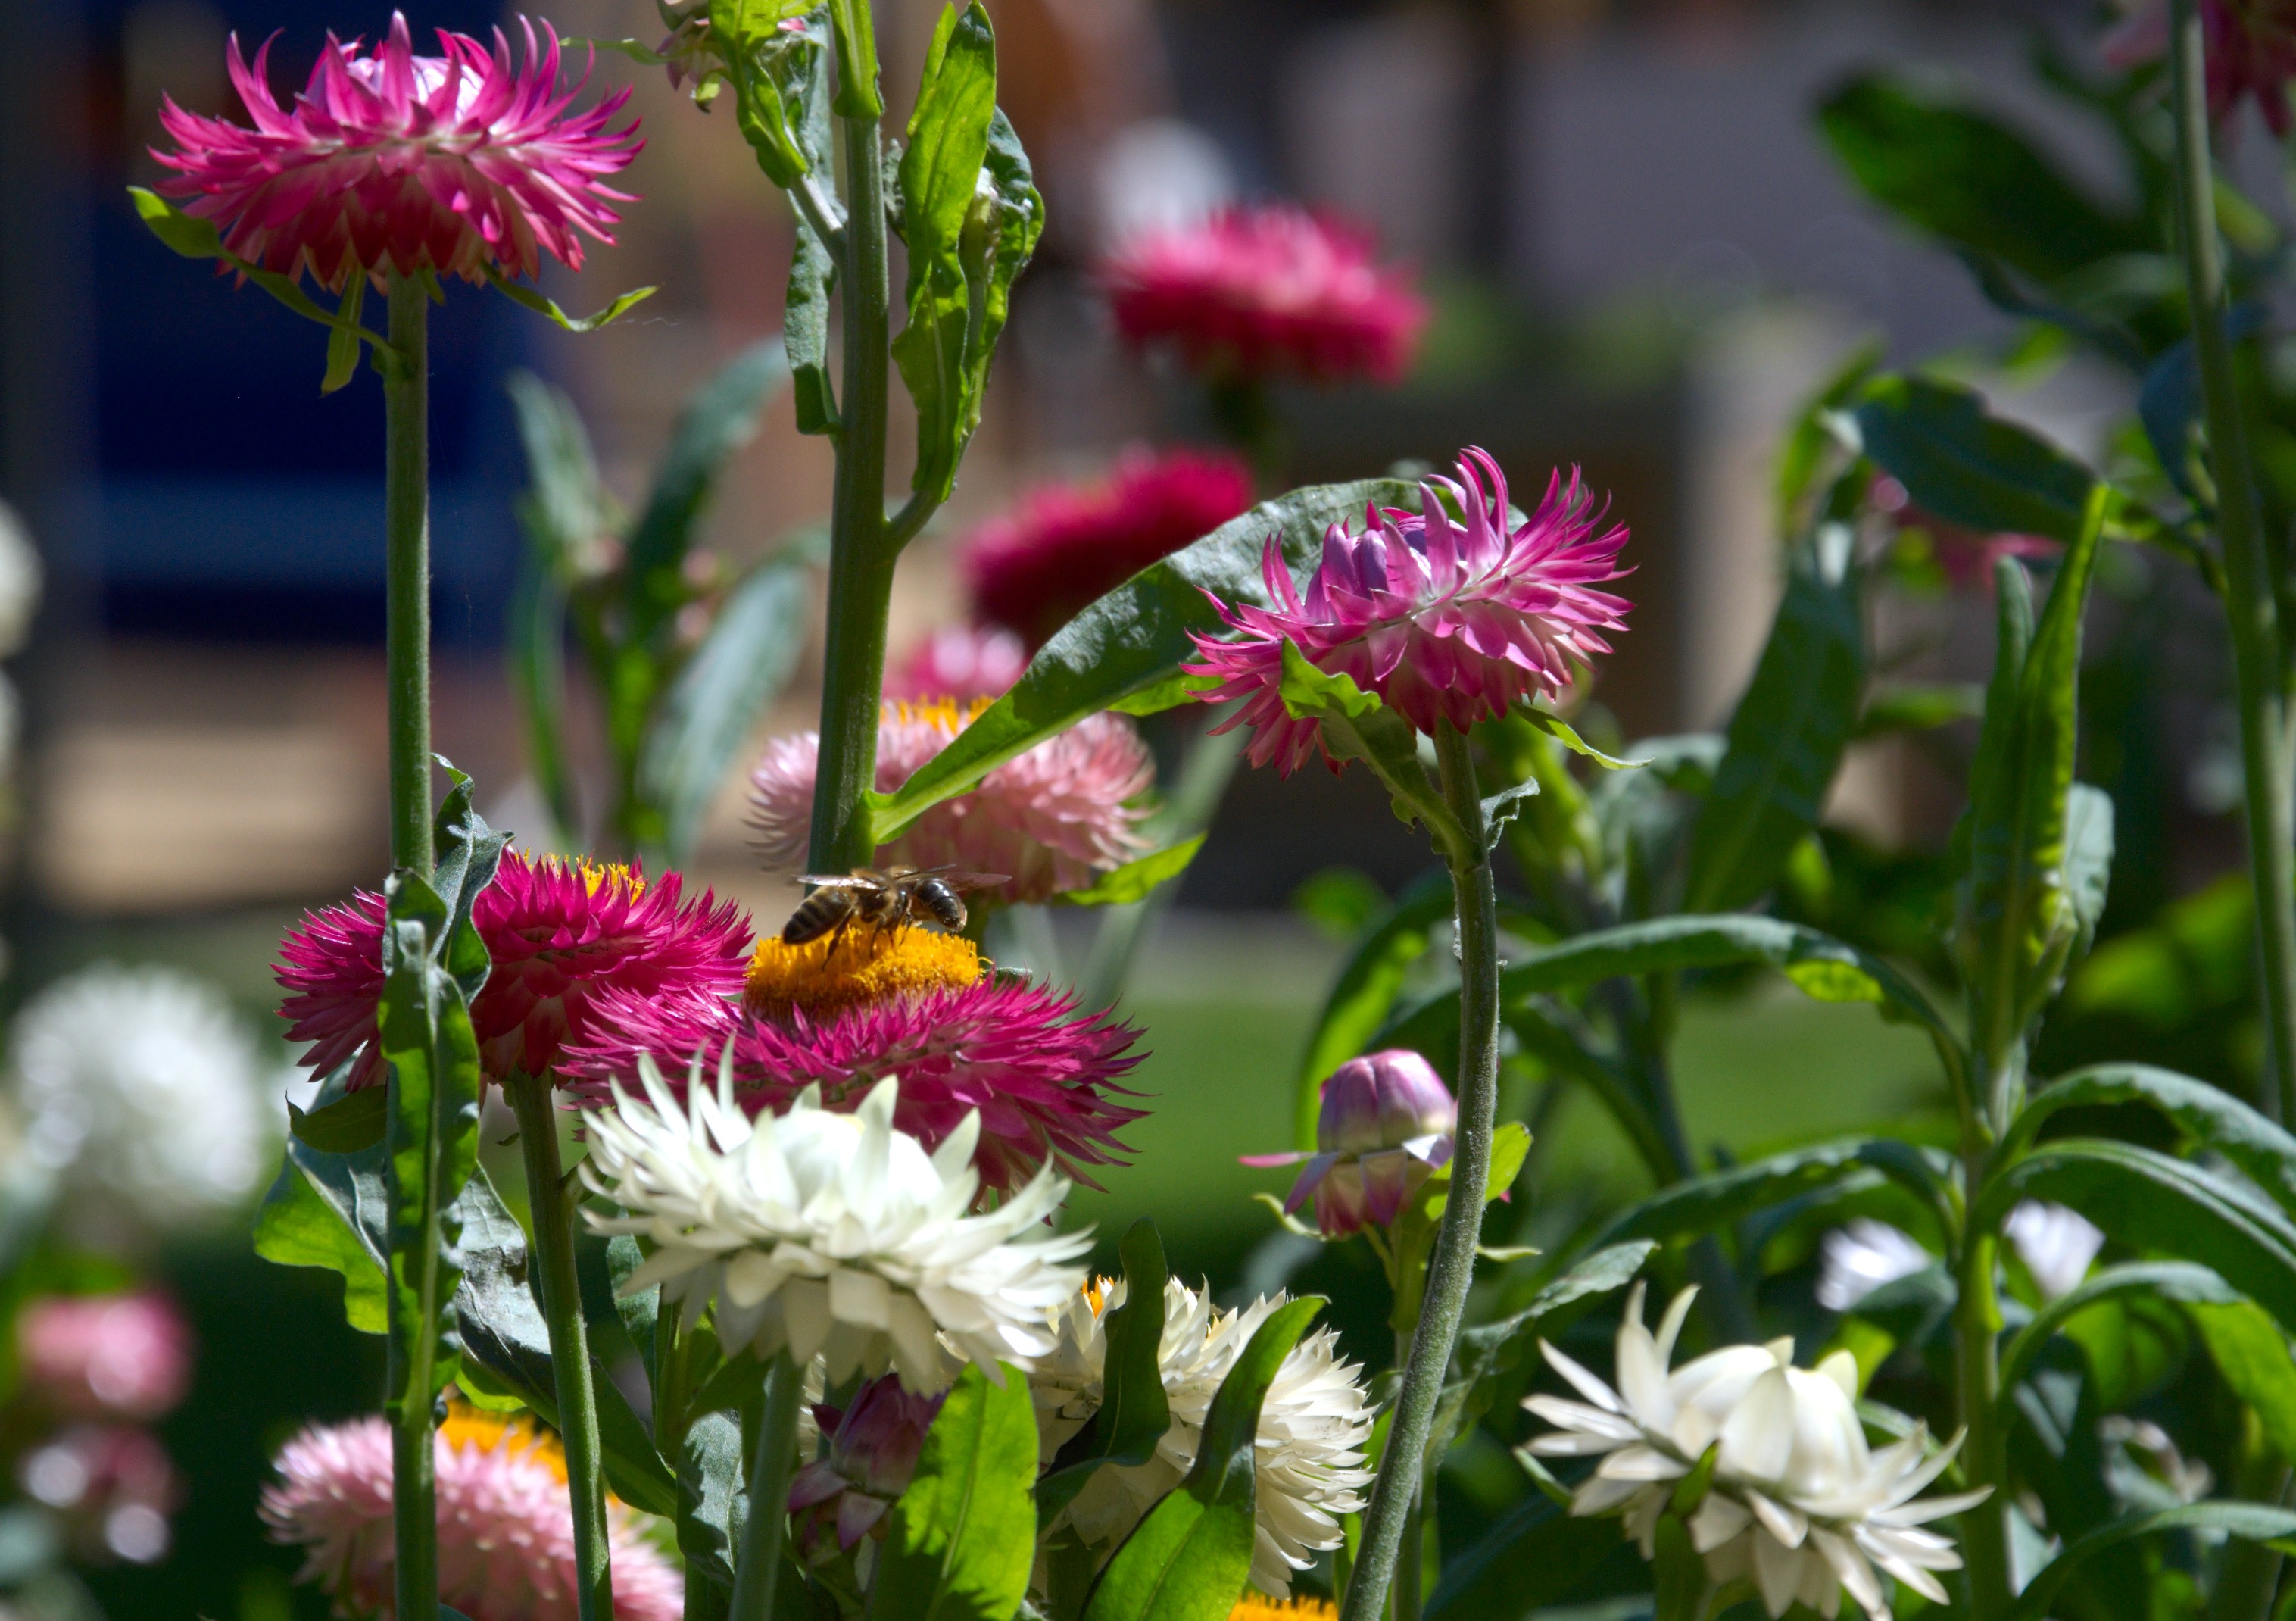
nature, blossom, plant, meadow, flower, petal, daisy, insect, botany, two, garden, flora, wildflower, flowers, thistles, floristry, nectar, bees, macro photography, flowering plant, daisy family, annual plant, land plant